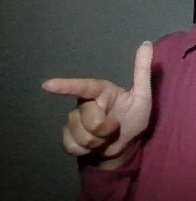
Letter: yaa